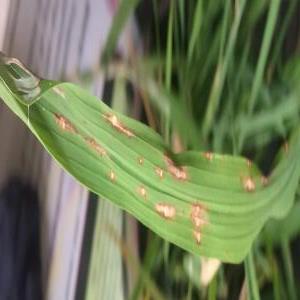
Disease: Blast